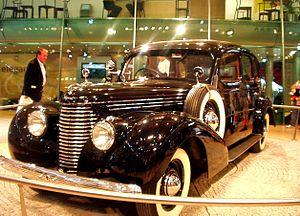
La Škoda Superb est une automobile haut de gamme produite et commercialisée par le constructeur automobile tchèque Škoda Auto. La première Superb a été commercialisée de 1934 à 1949. Depuis 2001, le nom est à nouveau porté par une grande routière Skoda. La première génération de ce nouveau modèle a été commercialisée en 2001, la seconde en 2008 et la troisième génération en 2015, suivie d'un restylage en 2019 et de l'arrivée en 2020 d'une version hybride rechargeable nommée "iV".